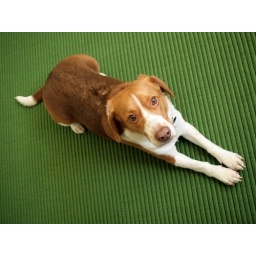
Beagle on a grass green rug...it's summer in January.Olympus E-P1, Digital Zuiko 17 f/2.8